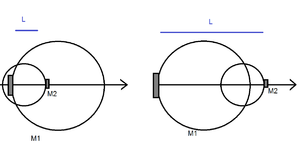
Un laser est un système photonique. Il s'agit d'un appareil qui produit un rayonnement lumineux spatialement et temporellement cohérent reposant sur le processus d'émission stimulée. Descendant du maser, le laser s'est d'abord appelé « maser optique ».